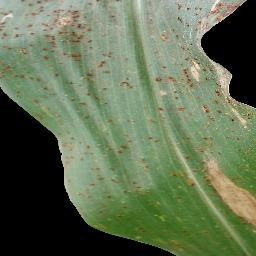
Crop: corn
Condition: (maize)_common_rust